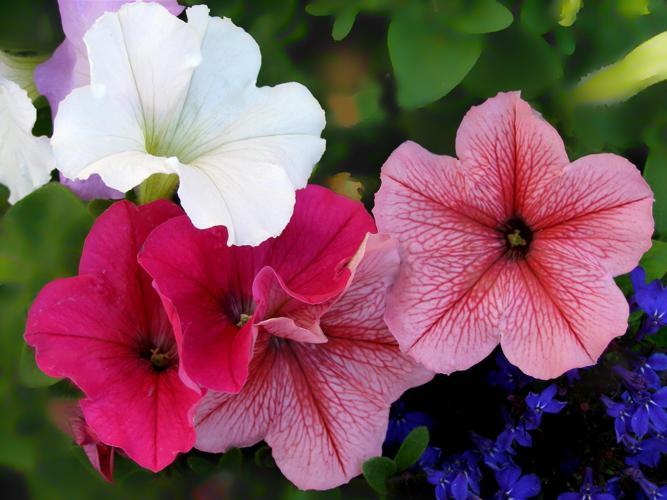
Label: petunia